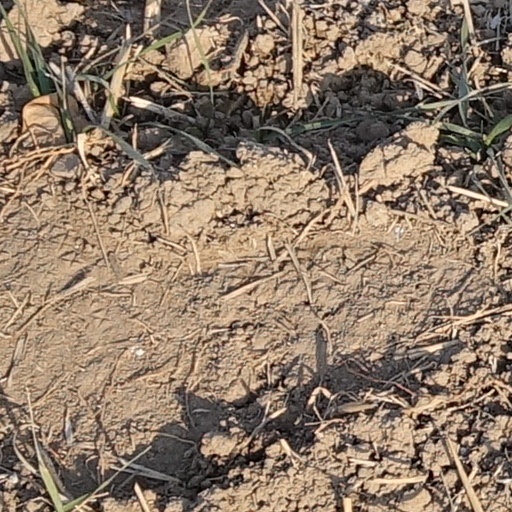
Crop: wheat